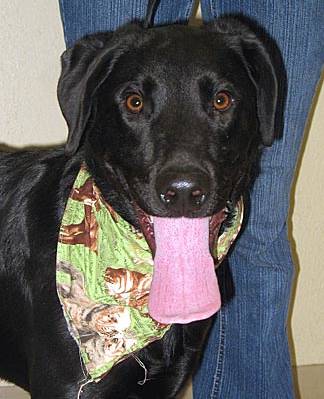
Label: dog